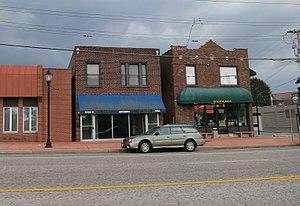
St. John est une ville de la proche banlieue de Saint-Louis, dans le comté de Saint-Louis, dans le Missouri, aux États-Unis. Située au centre nord-est du comté, elle est incorporée en 1947.